Anthony Giardina

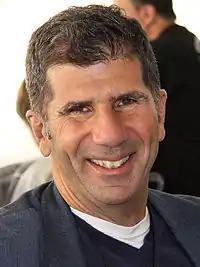
Anthony Giardina at the 2012 Texas Book Festival.

Anthony Giardina (born 1950) is an American novelist, short story writer, essayist and playwright. Giardina started his professional career as an actor. He switched to play writing, and eventually began writing novels.